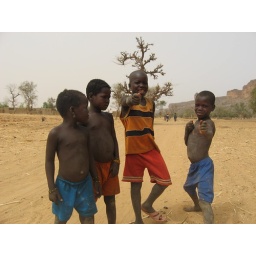
Some local tough guys pose for the white girl in a Dogon village.